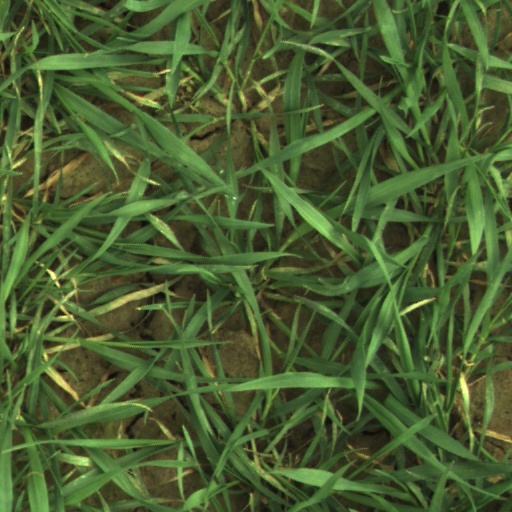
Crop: wheat